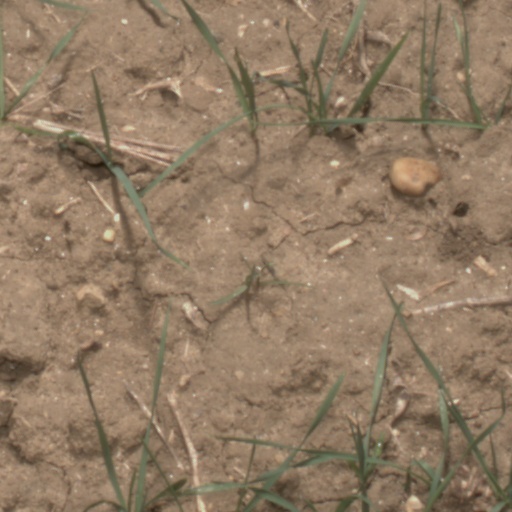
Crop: wheat